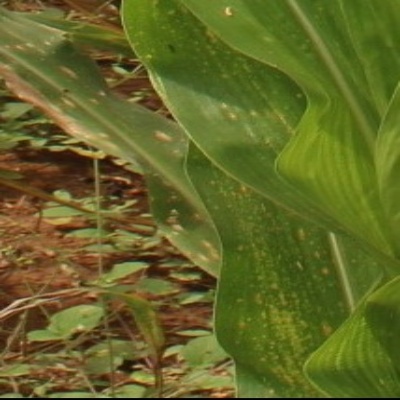
Crop: Maize
Condition: streak virus